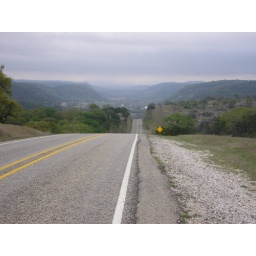
A view from the road 04/03/03 on our way to Kerrville, Route 16 in the hill country.